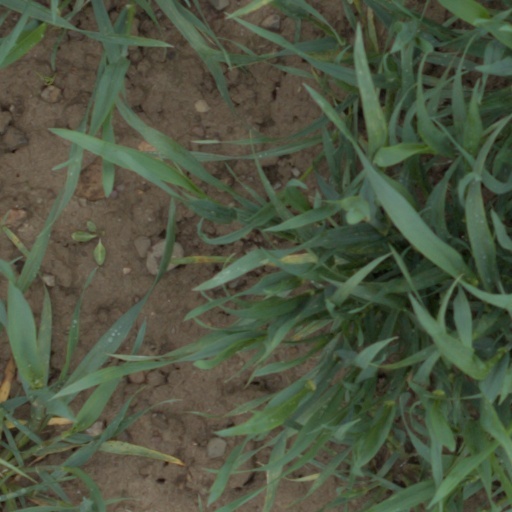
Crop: wheat